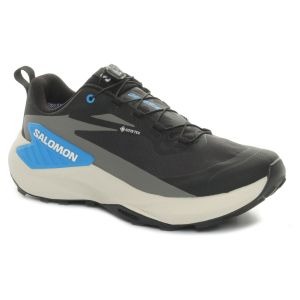
Salomon Scarpa da Trail Running Uomo  Genesis Goretex Nero Grigio
Prezzo: 170,00 €